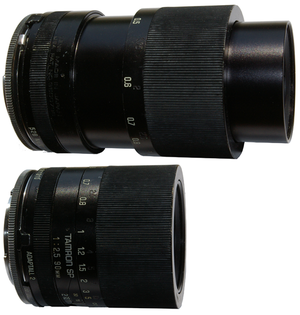
Objectif ""macro"" (Tamron-SP 90 mm F/2,5). Le tirage important, permettant une mise au pont à 40 cm et un rapport de reproduction de 1:1, est obtenu grâce à une double rampe hélicoïdale."
Un objectif photographique est un système optique convergent formé de plusieurs lentilles, et éventuellement de miroirs, donnant des images réelles sur la surface sensible de l'appareil photographique. Un objectif se caractérise en premier lieu par sa distance focale, son ouverture maximale, et le format maximum de la surface sensible avec lequel il est utilisable.